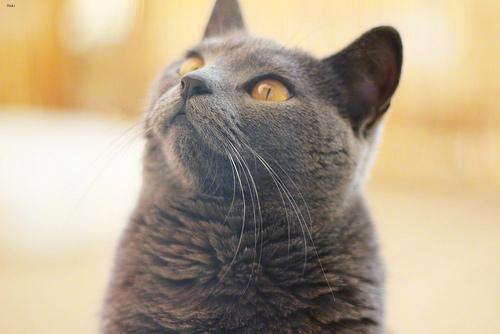
British Shorthair